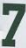
Number: 7